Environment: lab
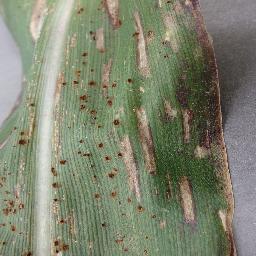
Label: gray_leaf_spot